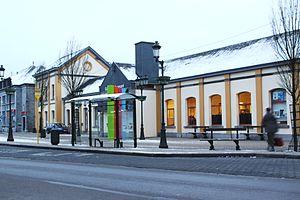
Gare de Libramont en novembre 2010
La gare de Libramont est une gare ferroviaire belge de la ligne 162, de Namur à Sterpenich, située à Libramont sur le territoire de la commune de Libramont-Chevigny, en Région wallonne dans la province de Luxembourg.